Agfa Optima Flash Sensor

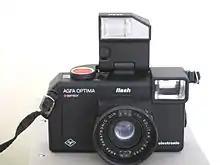
Agfa Optima Flash Sensor

The Agfa Optima Flash is a fixed-lens 35 mm viewfinder camera manufactured in Germany by Agfa from 1981 to 1983. It belongs to the "Agfa Optima" series, features the same big red "Sensor" shutter-release and large viewfinder as any other in the series, with some improvements and a built-in flash.